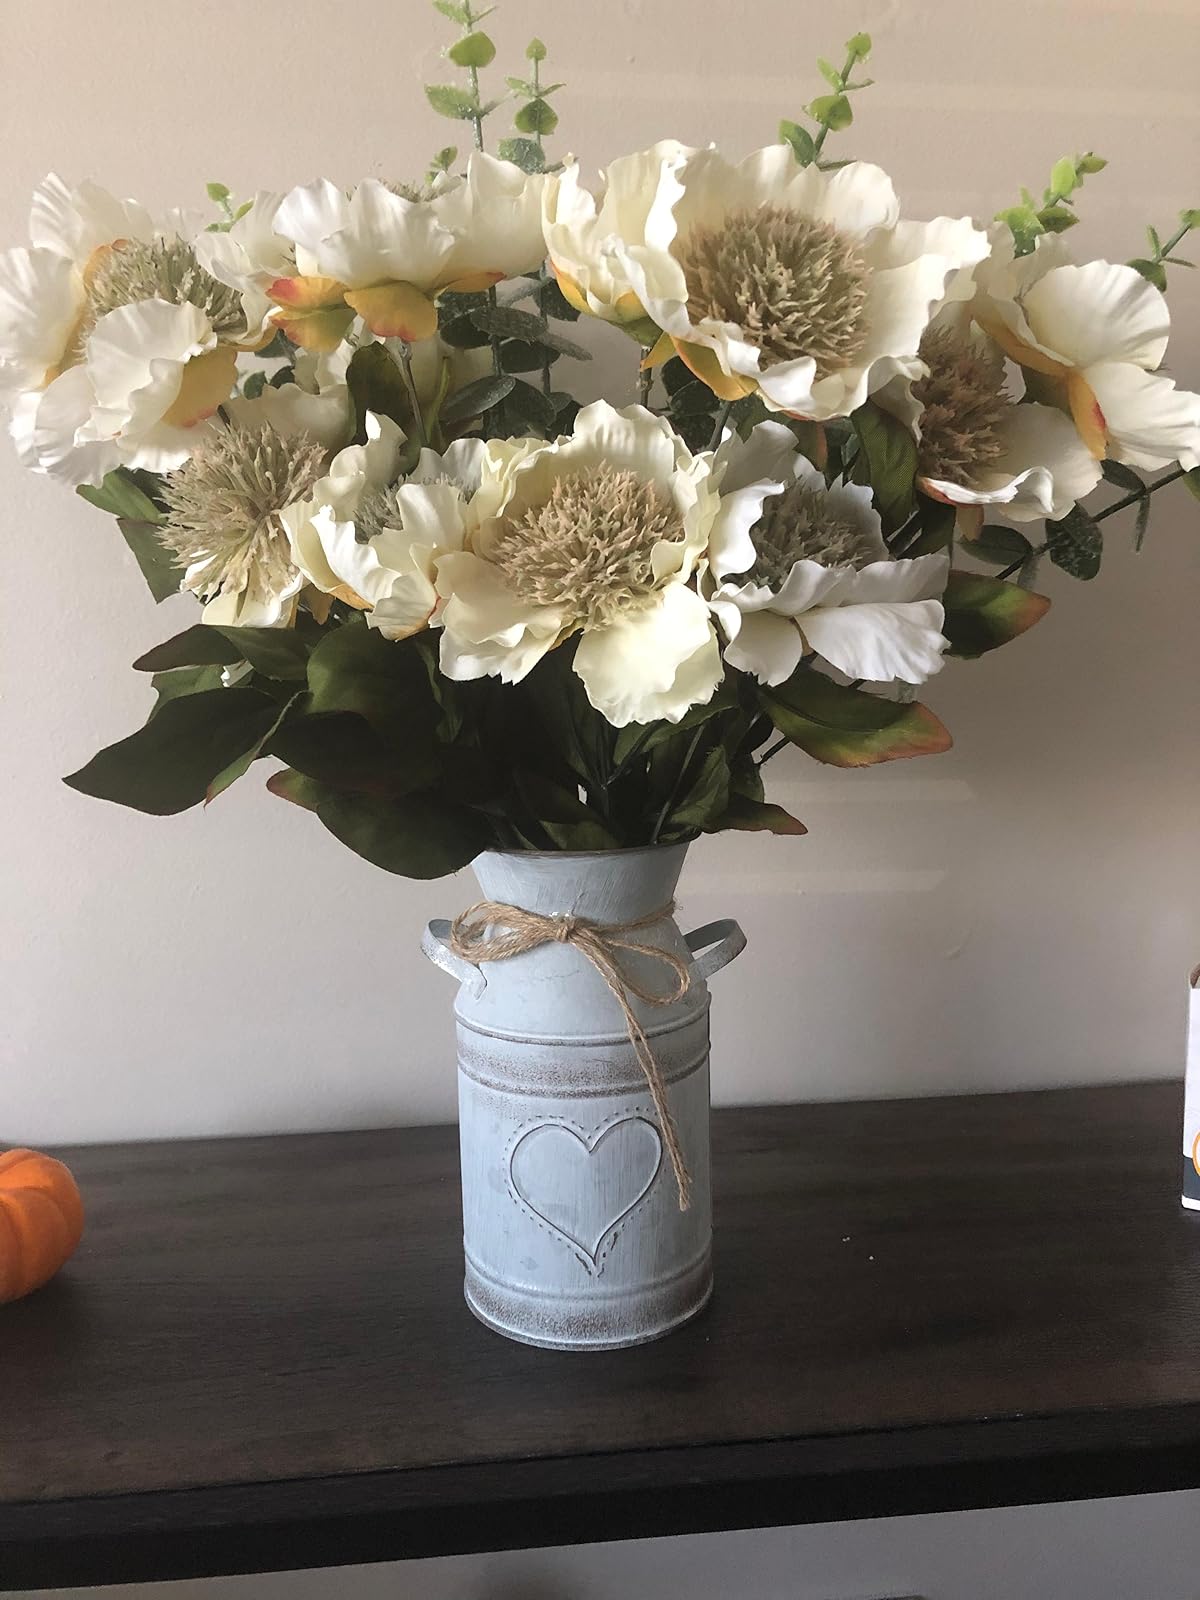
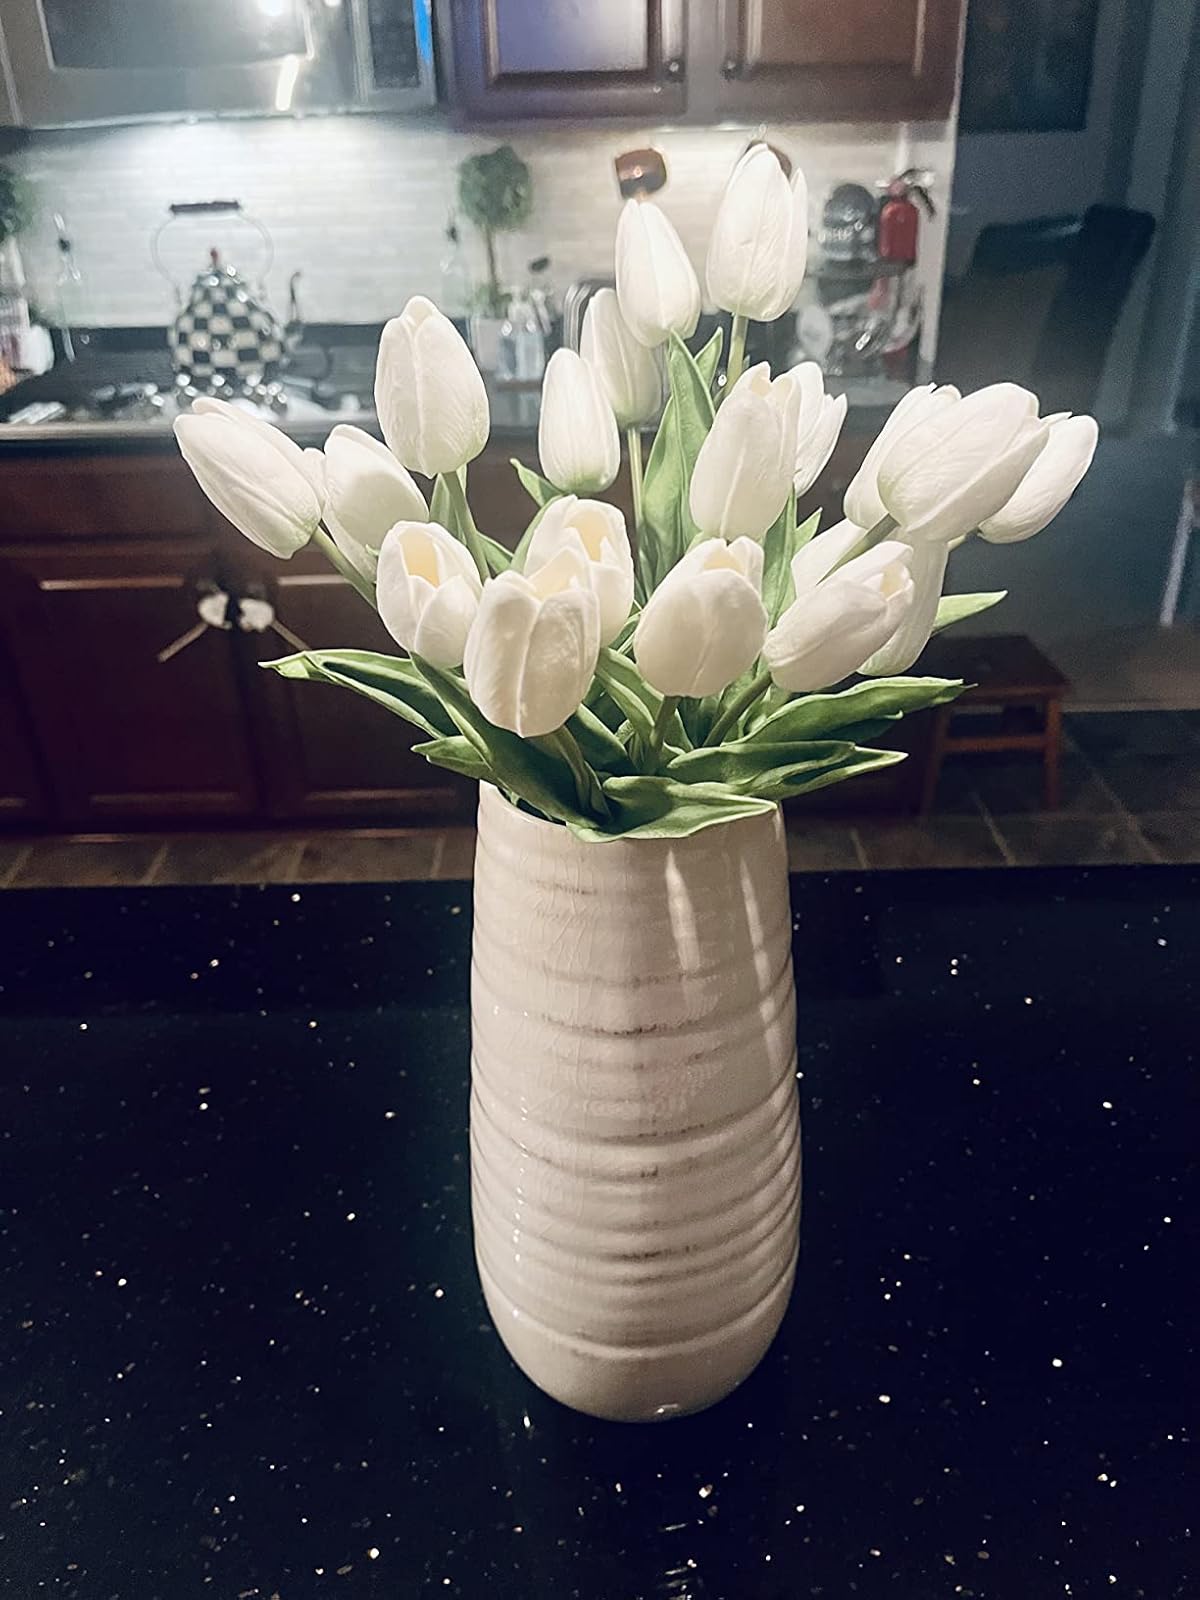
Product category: vase
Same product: no